Metrication in the United States

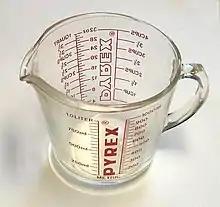
This measuring cup, manufactured and sold in the United States circa 1980 at the height of the metrication effort, features graduations in both metric and United States customary units, with the metric graduations in front for right-handed users.

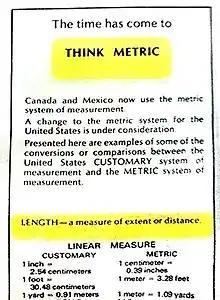
1980s Road Map mentioning an impending change to the metric system

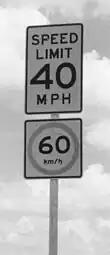
A 1980s-vintage dual miles per hour and kilometers per hour sign, (formerly) located in Florida

In the early 19th century, the U.S. Coast and Geodetic Survey, the government's surveying and map-making agency, used a physical meter standard, the "Committee Meter", brought from Switzerland. Shortly after the American Civil War, the 39th United States Congress protected the use of the metric system in commerce with the Metric Act of 1866 and supplied each state with a set of standard metric weights and measures.